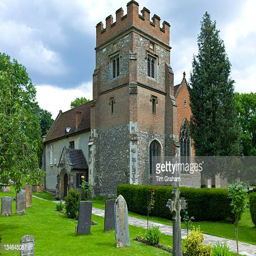
late gothic revival structure and graveyard